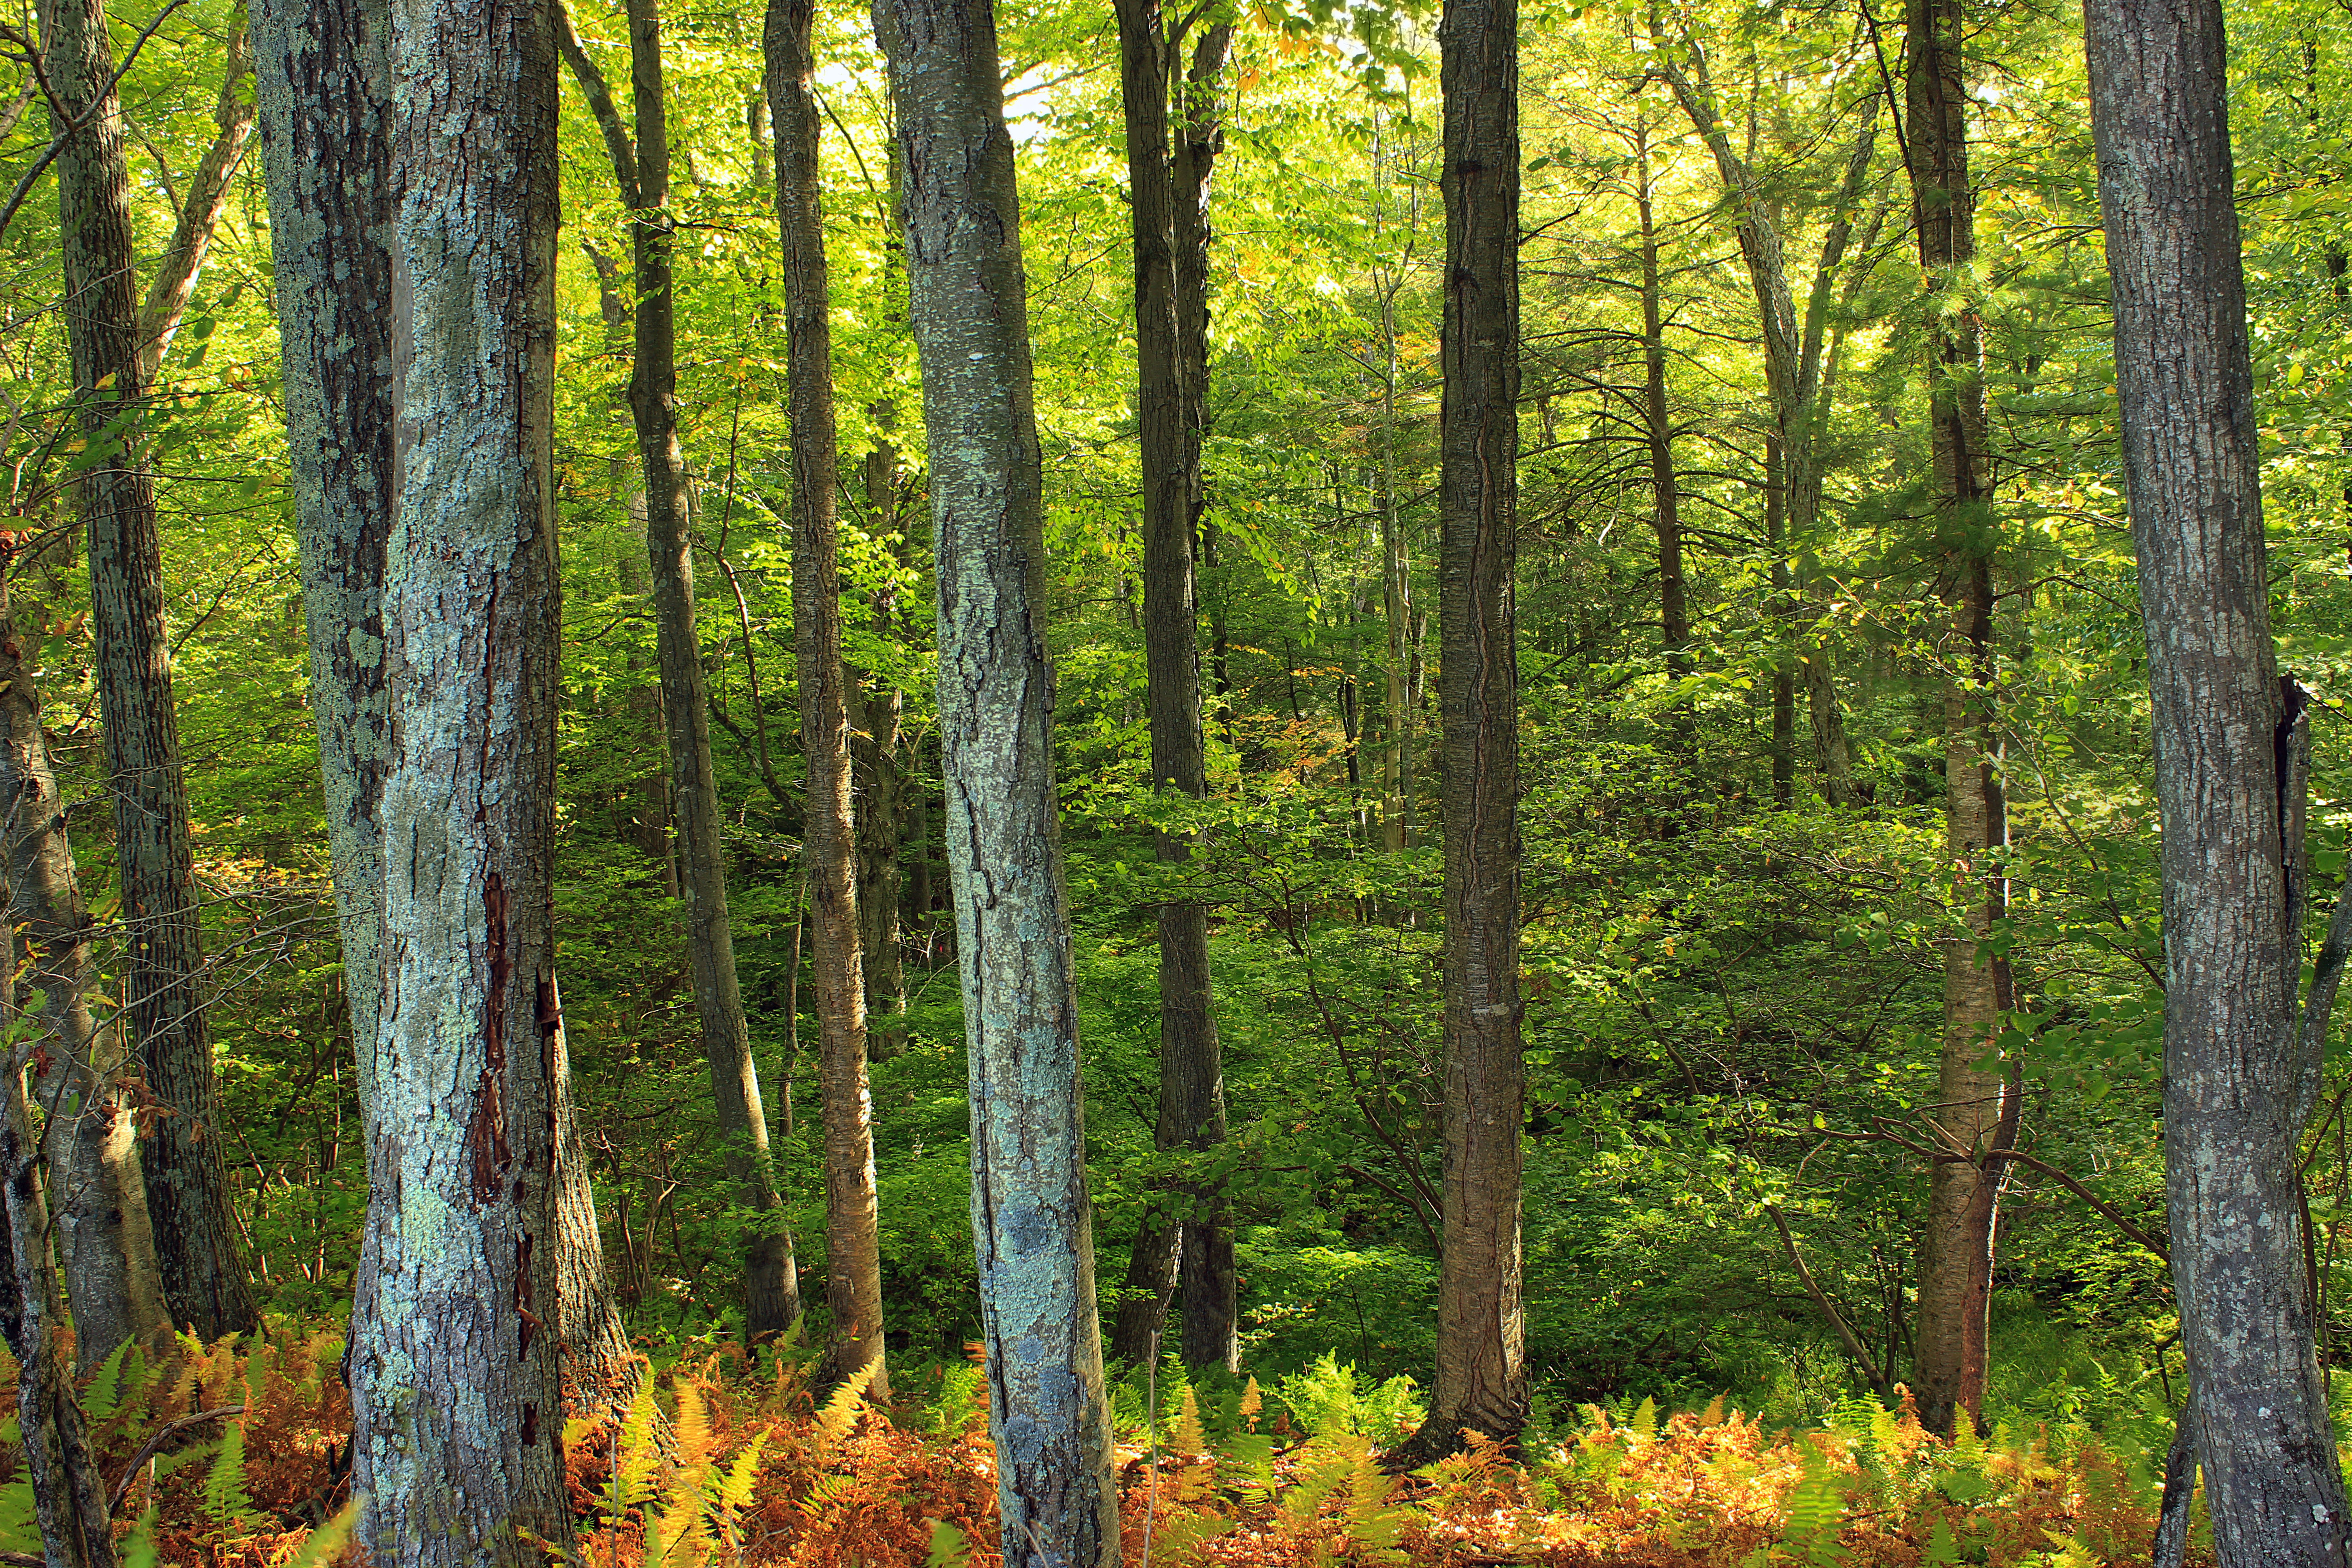
tree, nature, forest, wilderness, plant, hiking, trail, sunlight, leaf, summer, foliage, autumn, season, trees, creativecommons, cool image, spruce, rainforest, deciduous, understory, undergrowth, ferns, lycomingcounty, pennsylvania, endlessmountains, merrilllinnconservancy, glacierpoolspreserve, grove, woodland, habitat, i, larch, ecosystem, biome, old growth forest, natural environment, geographical feature, woody plant, temperate broadleaf and mixed forest, temperate coniferous forest, land plant, riparian forest